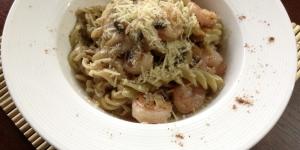
fusilli con camarones y champinones